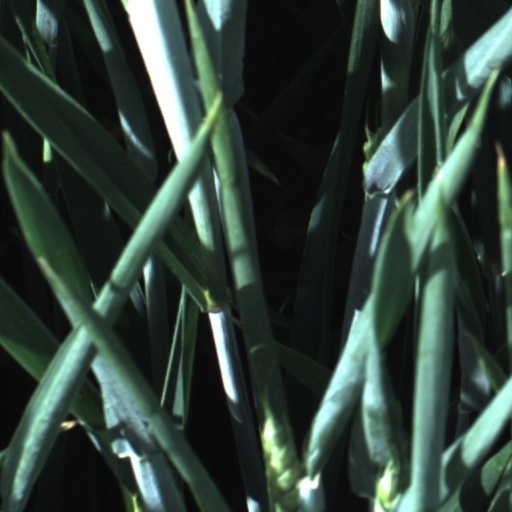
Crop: wheat